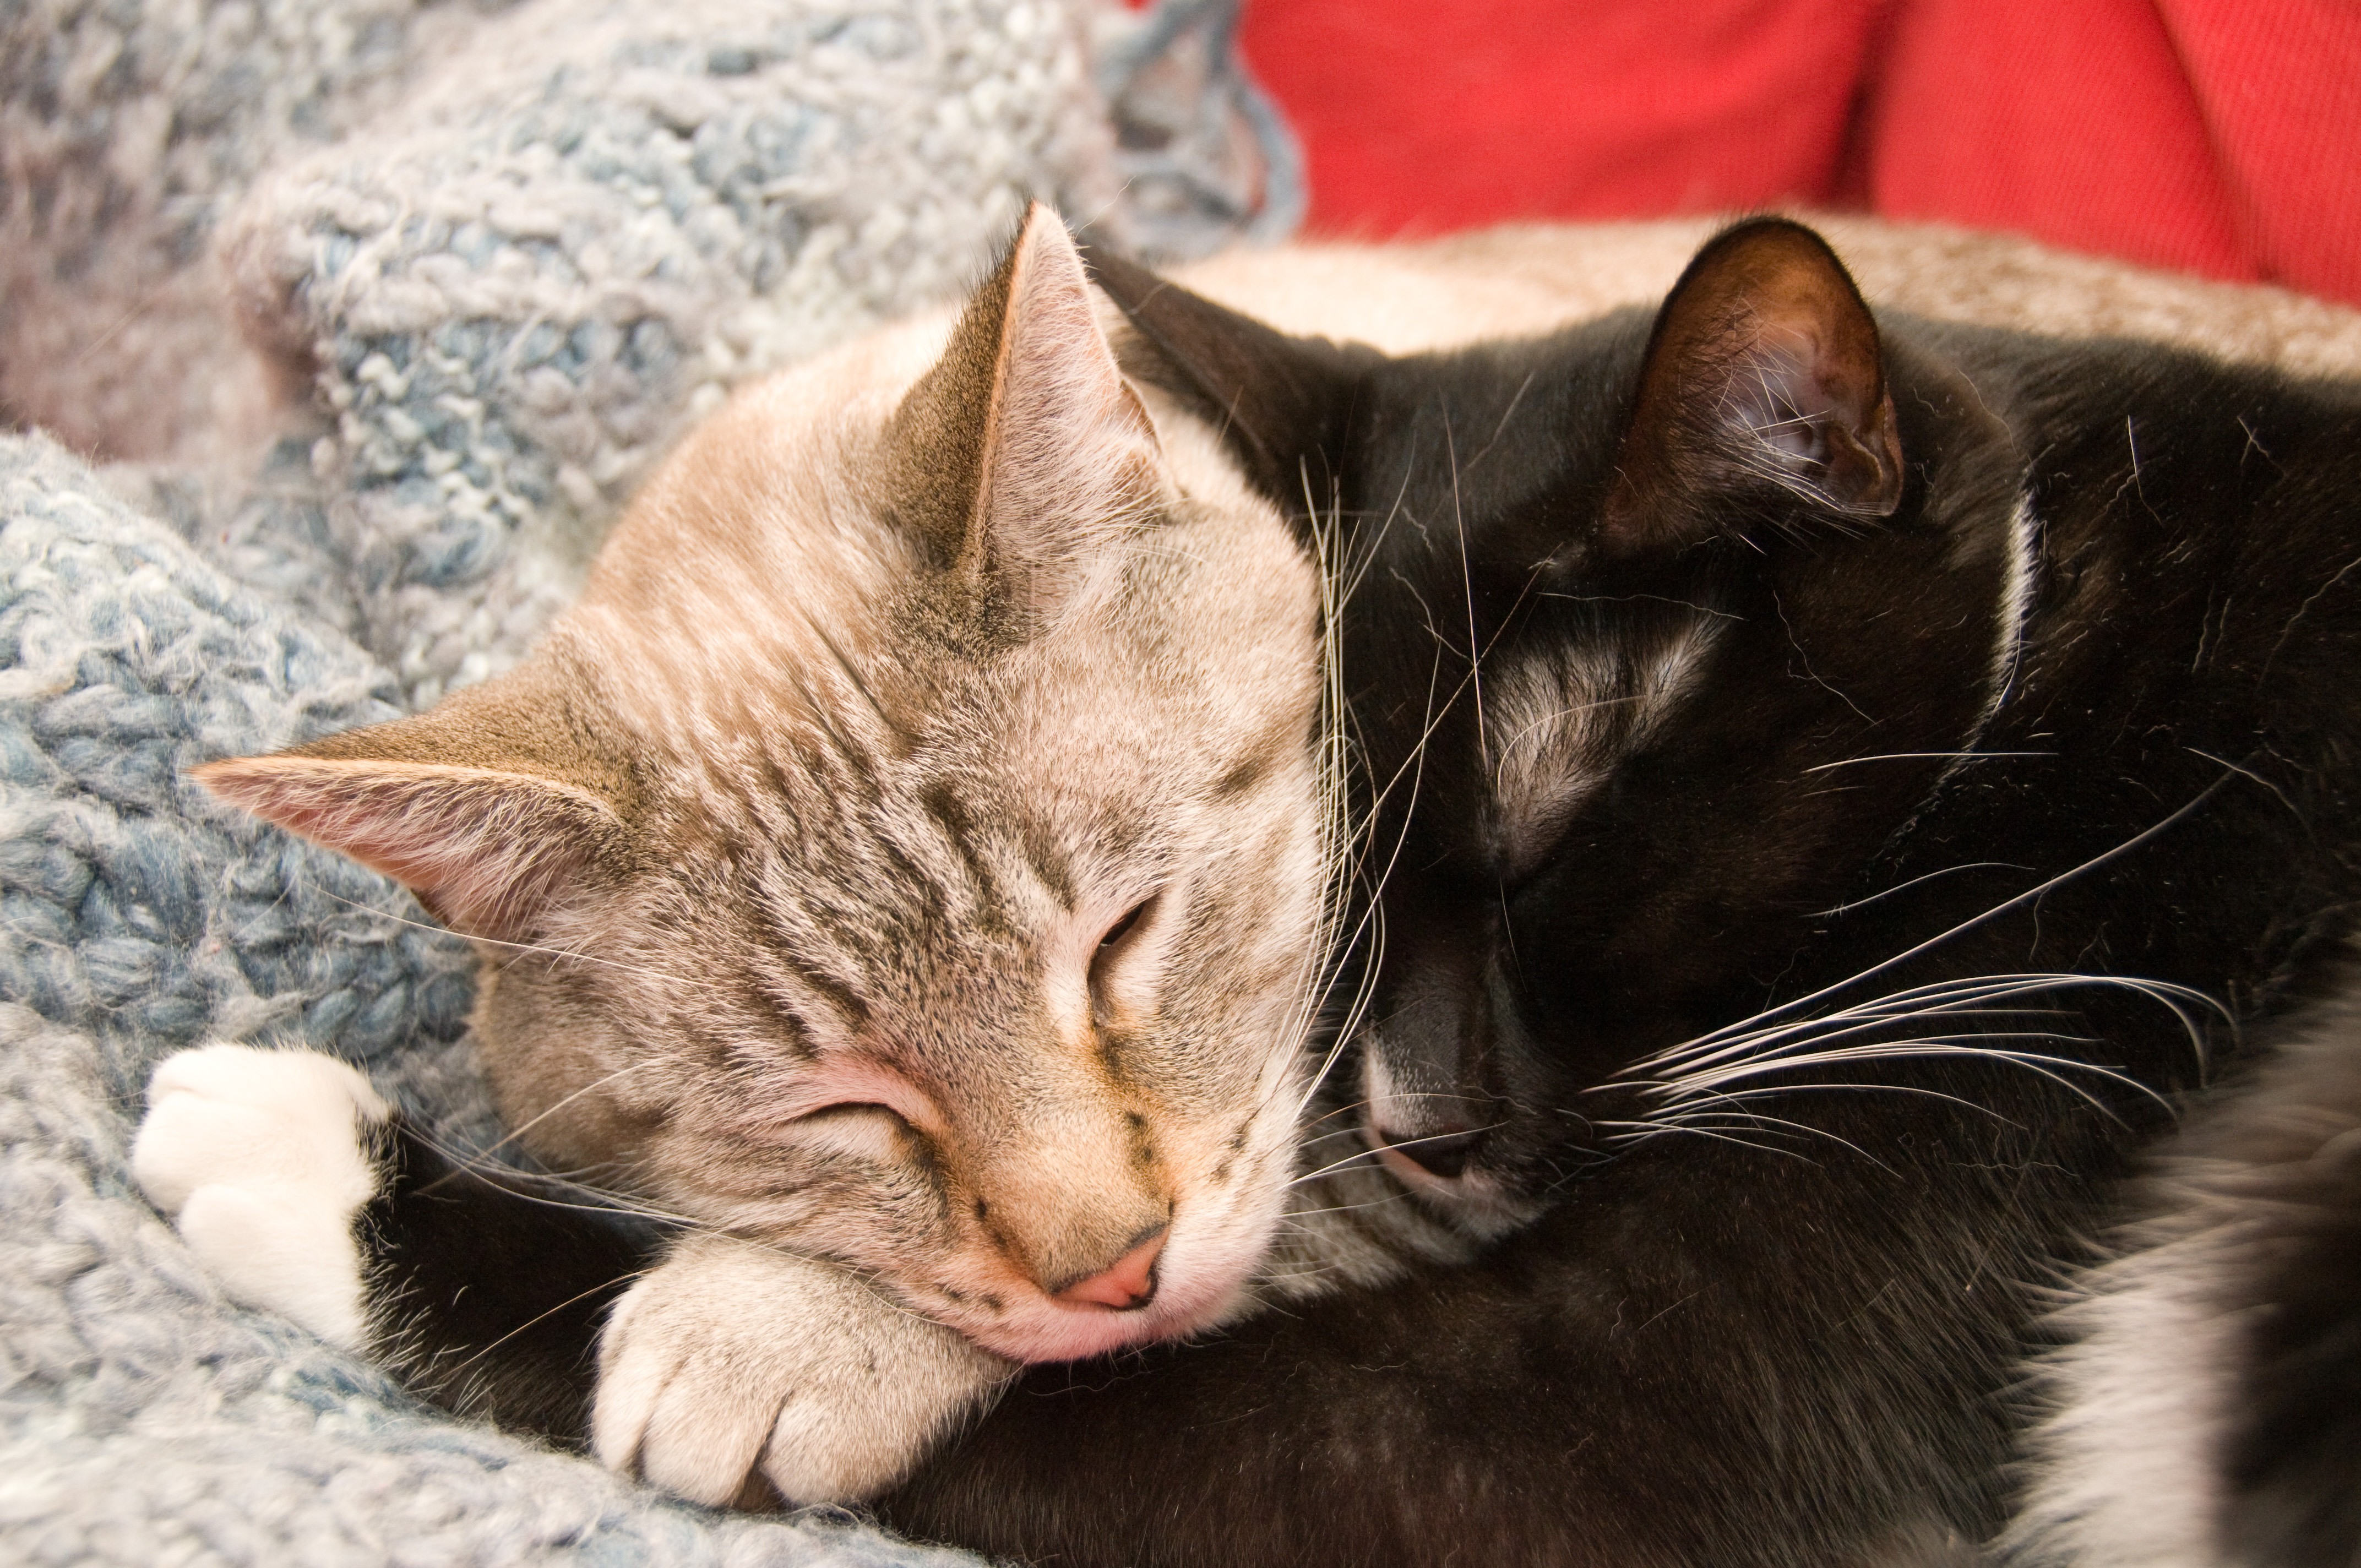
cute, love, kitten, cat, mammal, together, facial expression, hug, yawn, close up, cuddle, cats, nose, whiskers, furry, vertebrate, cuddly, tabby cat, european shorthair, cuddling, small to medium sized cats, cat like mammal, domestic short haired cat